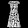
Label: Dress